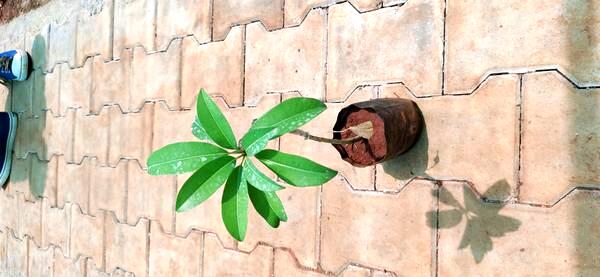
Plant: Sapota